Harry Hill

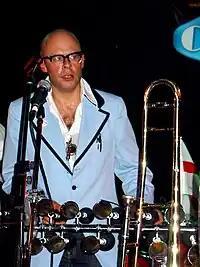
Hill performing live with The Caterers in 2006

Hill achieved his breakthrough in 1992, when he won the Perrier Award for Best Newcomer at the Edinburgh Festival Fringe. Shortly after, a radio show starring Hill was commissioned by BBC Radio 4 entitled "Harry Hill's Fruit Corner". Hill hosted the show as himself, and each week he was joined by various guest performers, as well as regular character actors including Al Murray and Burt Kwouk. The show featured a variety of other celebrity guests during its run including Rolf Harris and Ronnie Corbett. Each episode is interspersed with Hill's stand-up routines. "Fruit Corner" ran for four series on BBC Radio 4.